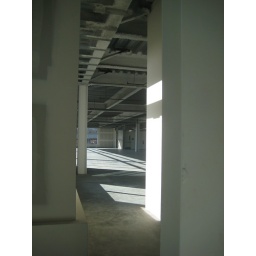
room for tenants in the machine works building